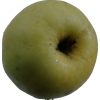
Label: Apple 13